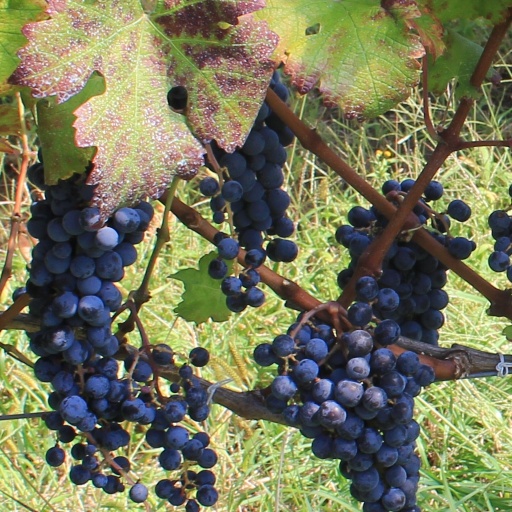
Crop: grape